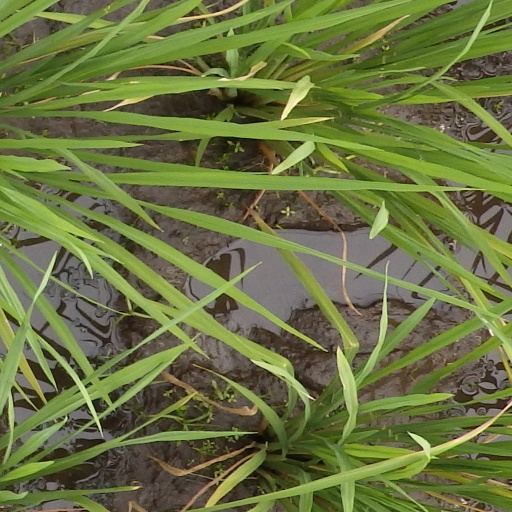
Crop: rice